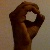
The image shows a hand gesture representing the letter 'O' in Indian Sign Language.